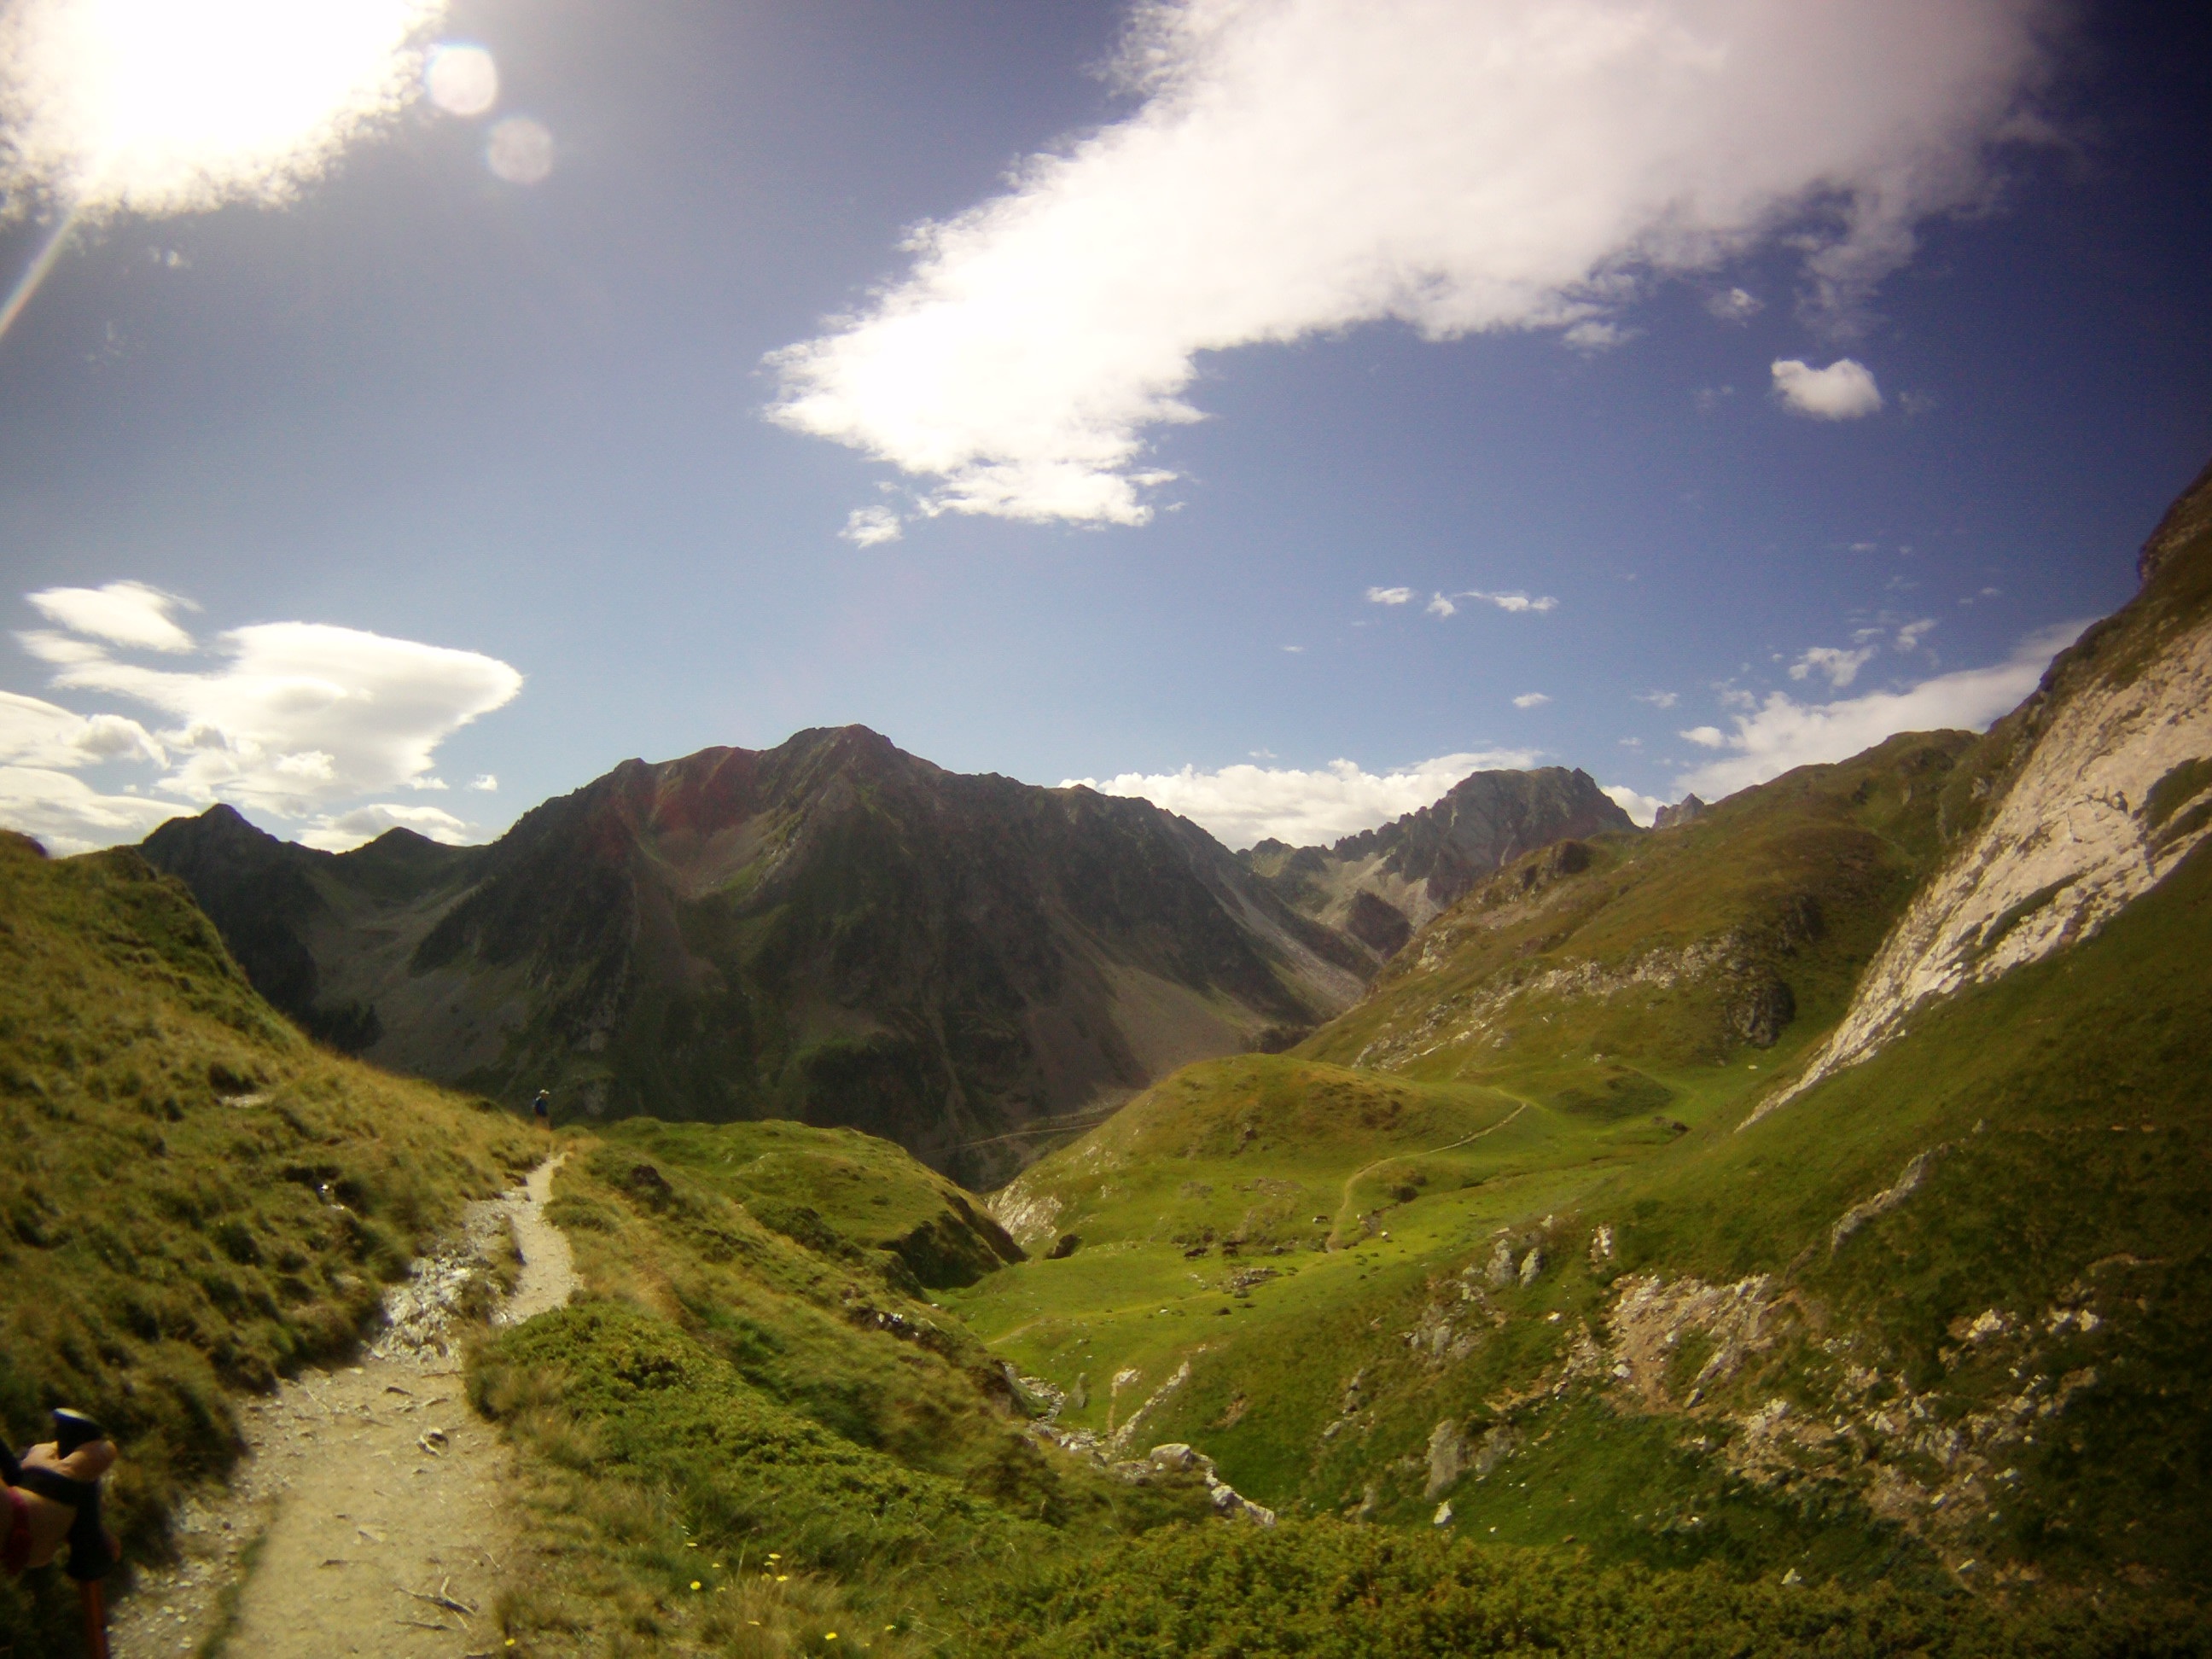
landscape, nature, walking, mountain, cloud, hiking, meadow, hill, lake, valley, mountain range, highland, ridge, mountains, alps, plateau, fell, loch, landform, mountain pass, geographical feature, mountainous landforms